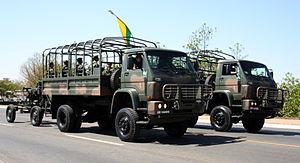
La gamme Volkswagen Worker couvre la catégorie des 8 tonnes à 31 tonnes de la gamme Volkswagen Caminhões e Ônibus.